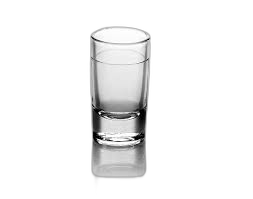
Waste category: glass